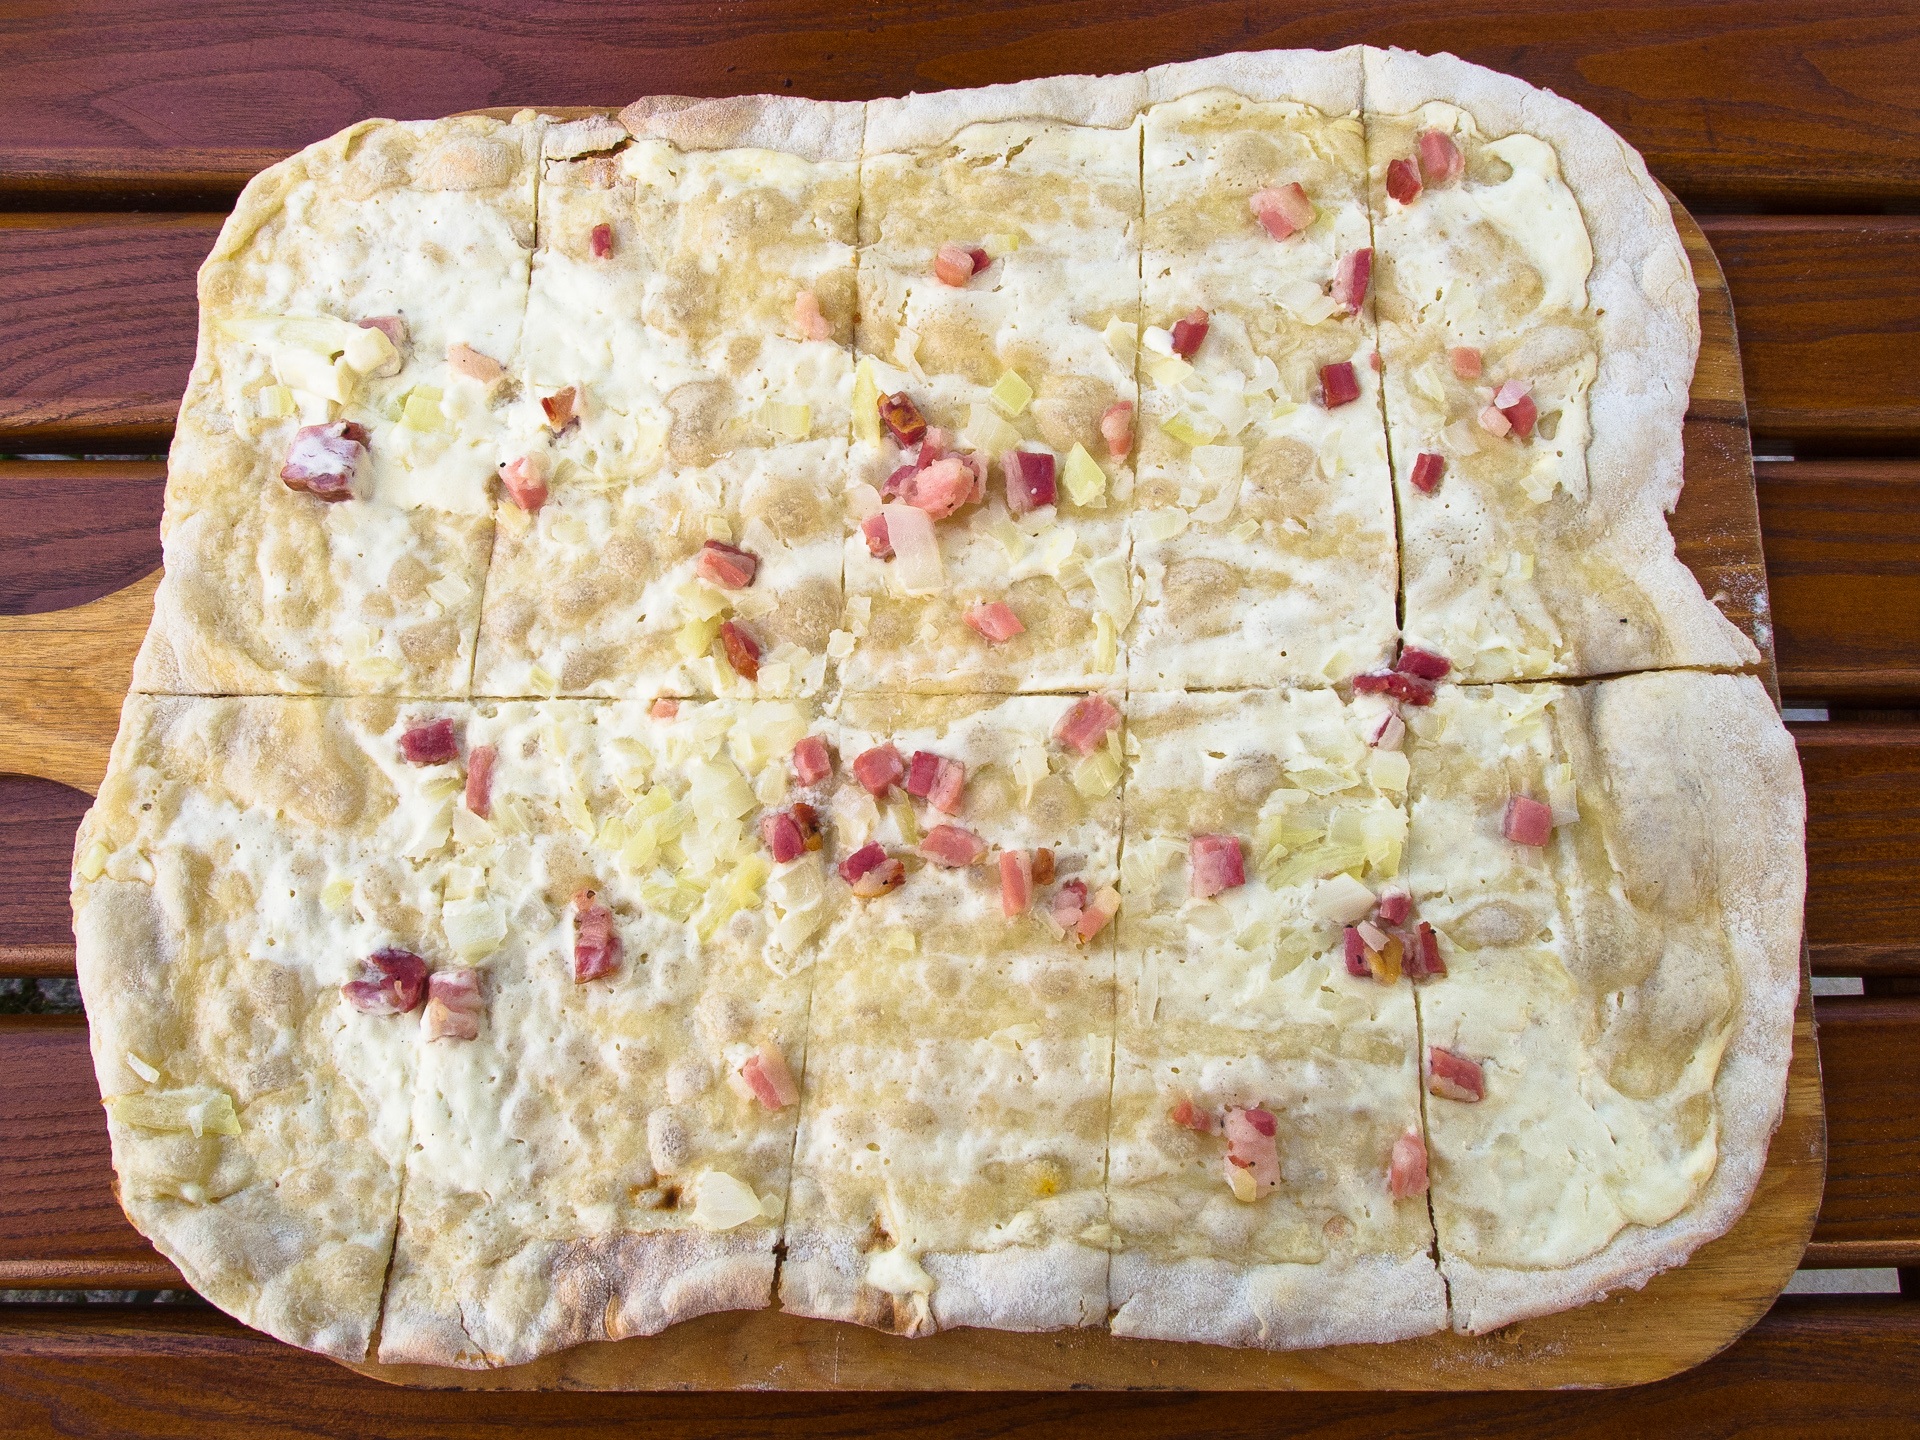
swim, dish, meal, food, produce, eat, cuisine, cream, delicious, bread, bacon, main course, hearty, specialty, tasty, court, onions, alsace, baked goods, traditionally, torte, flat bread, tarte flamb e, sour cream, focaccia, zwiebelkuchen, pflaz, hitzkuchen, blootz, blaatz, dinnete